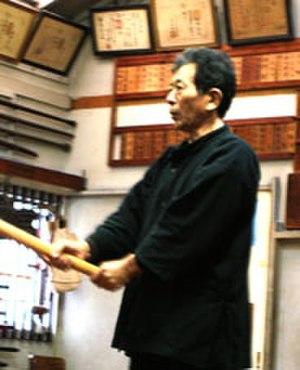
Suiō-ryu iai kenpō est un koryū, un style d'Escrime classique Japonaise. Il a été fondé par Mima Yoichizaemon Kagenobu en 1615. Le style est spécialisé dans le iaijutsu mais d'autres arts, tels que le jōjutsu, le naginatajutsu et le kusarigamajutsu, sont aussi pratiqués. Suio-ryū est membre de la Nihon Kobudo Kyokai.